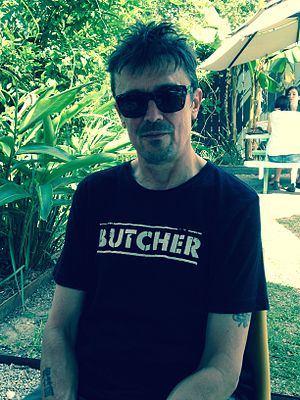
Spider Stacy
Spider Stacy (2015)
Spider Stacy er en engelsk musiker. Han er en af grundlæggerne af den keltiske punkgruppe The Pogues.